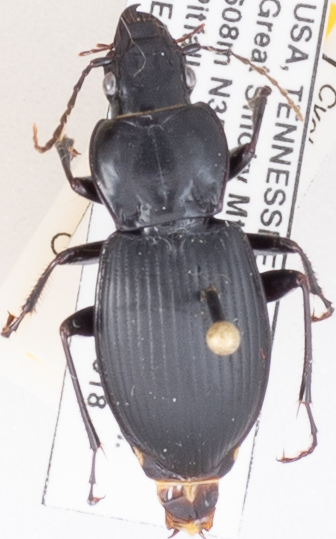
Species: Cyclotrachelus sigillatus
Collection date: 2018-09-18
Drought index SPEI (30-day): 2.01
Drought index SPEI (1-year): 1.25
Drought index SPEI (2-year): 0.694